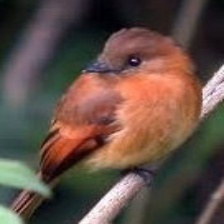
Species: CINNAMON FLYCATCHER
Scientific name: PYRRHOMYIAS CINNAMOMEUS